NGC 512

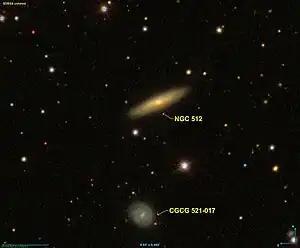
SDSS view of NGC 512

NGC 512, also occasionally referred to as PGC 5132 or UGC 944, is a spiral galaxy in the constellation Andromeda. It is located approximately 217 million light-years from the Solar System and was discovered on 17 November 1827 by astronomer John Herschel.